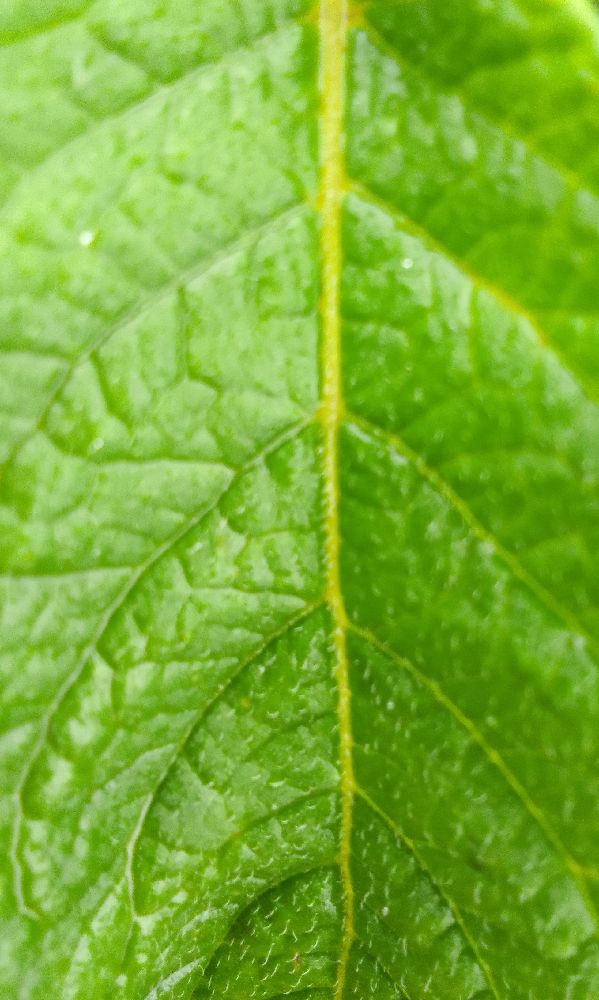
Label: Healthy